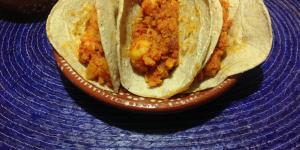
tacos de papa con chorizo